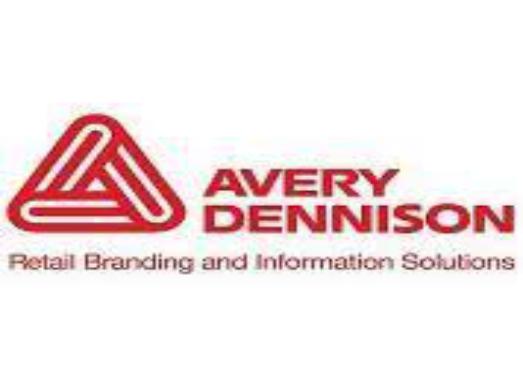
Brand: avery dennison-2
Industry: Others